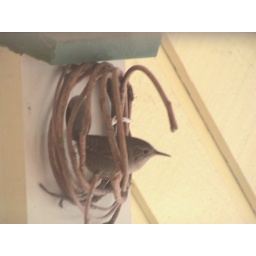
Bird decided to move into the decorative bird house in front. If it stays its' new name is Thor.